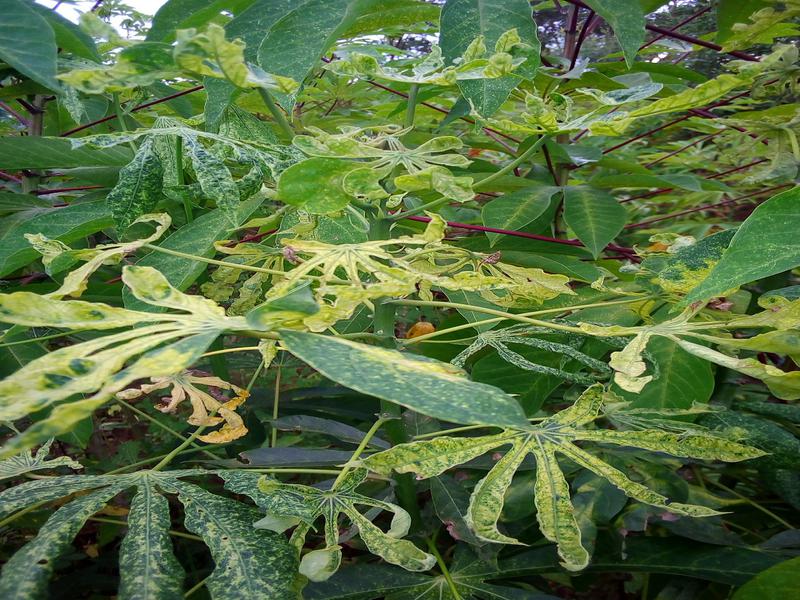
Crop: cassava
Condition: mosaic_disease